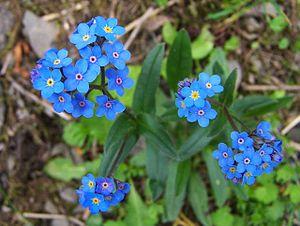
Le myosotis des Alpes est une plante herbacée de la famille des Boraginaceae.